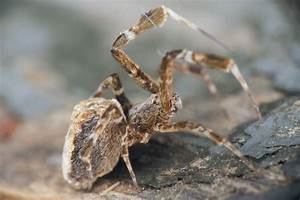
Label: spider